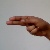
The image shows a hand gesture representing the letter 'H' in Indian Sign Language.